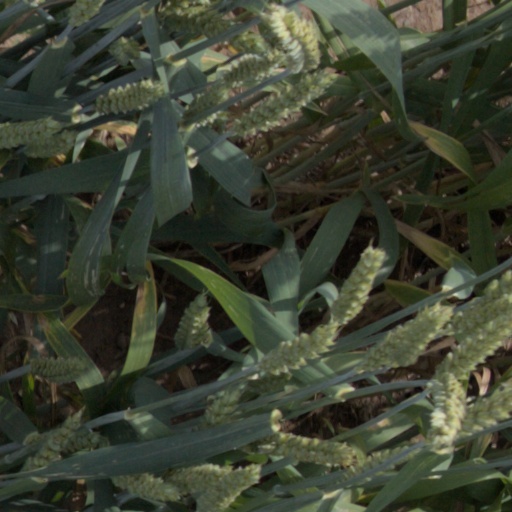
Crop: wheat